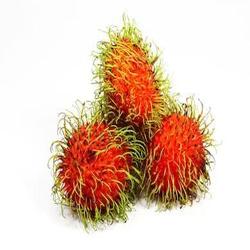
Label: Rambutan